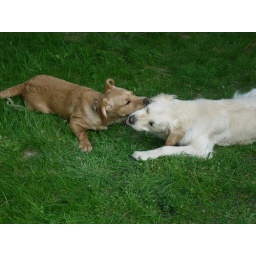
Alix is a female golden retriever and a service dog in training. Picture taken by her foster family.